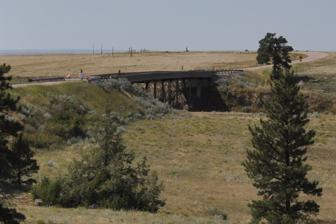
Building: Chilson Bridge
Country: United States of America
Year built: 1929
United States historic place Chilson Bridge U.S. National Register of Historic Places Show map of South Dakota Show map of the United States Nearest city Edgemont, South Dakota Coordinates 43°19′47″N 103°44′02″W / 43.32972°N 103.73389°W / 43.32972; -103.73389 Area less than one acre Built 1929 Architect South Dakota State Highway Department Architectural style Pratt deck truss MPS Historic Bridges in South Dakota MPS NRHP reference No. 93001287 Added to NRHP December 9, 1993 The Chilson Bridge , near Edgemont, South Dakota , is a bridge which brings a local road, formerly U.S. Highway 18 , over BNSF railroad tracks.  It was built in 1929 and was listed on the National Register of Historic Places in 1993.  It has also been denoted as South Dakota Dept. of Transportation Bridge No. 24-162-102 It is a 103 feet (31 m) pin-connected Pratt truss deck bridge .   It is located 4.0 miles east and 1.8 miles north of Edgemont. The bridge has been closed to vehicular traffic. Bridge rebuilt and reopened in July 2023 References